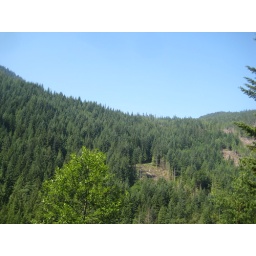
The clear cuts shown in this picture was the logging road that I was supposed to take.